Question: Please indicate a possible affordance area of the jump_skateboard that can be used for jumping on
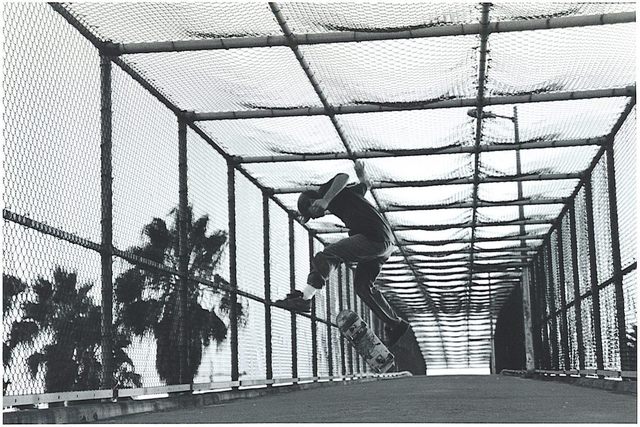
Answer: [333.751, 305.089, 399.068, 380.279]